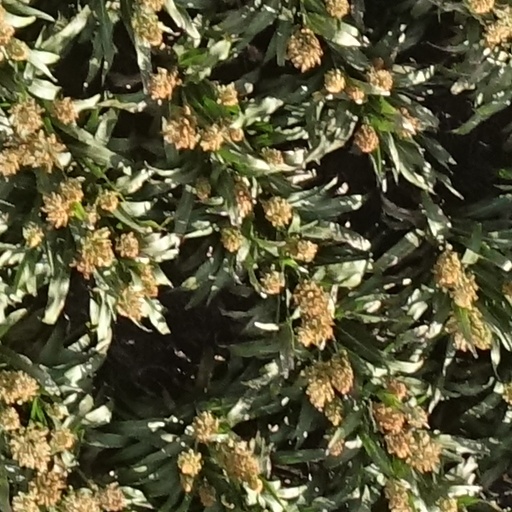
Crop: sorghum